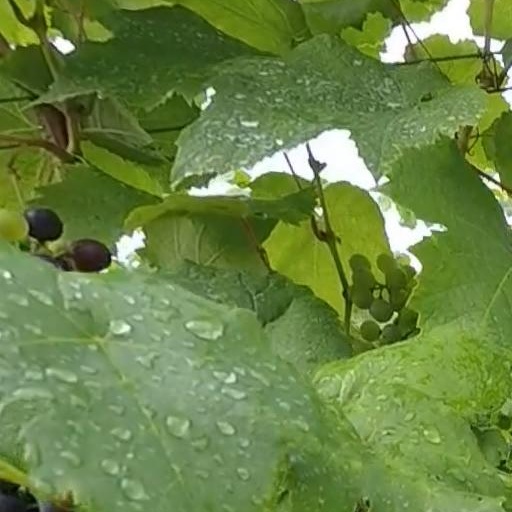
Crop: grape